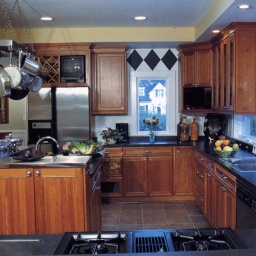
Room type: kitchen